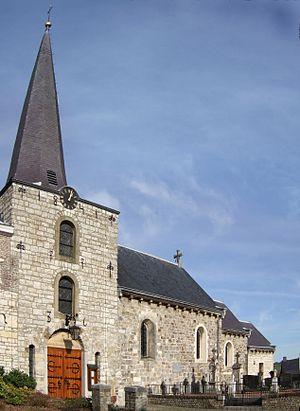
Holset est un village néerlandais situé dans la commune de Vaals, dans la province du Limbourg néerlandais. En 2009, Holset comptait 160 habitants.